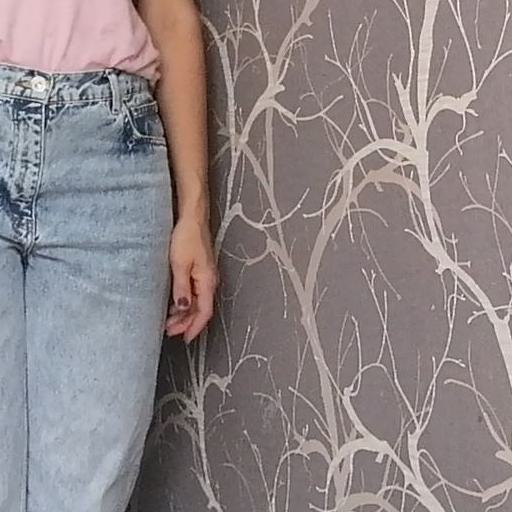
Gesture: no_gesture